Minneola Manufacturing Company Cloth Warehouse

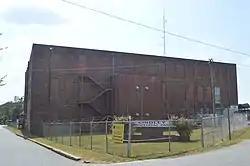

Minneola Manufacturing Company Cloth Warehouse (originally known as "Minneola Cotton Mill Cloth Warehouse") is a historic mill complex in Gibsonville, Guilford County, North Carolina.